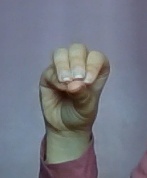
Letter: ha